Church of St. Michael (Berat)

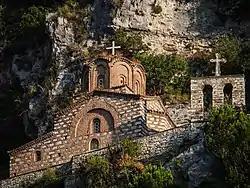
St. Michael's Church of Berat

The St. Michael's Church is a medieval Byzantine-era Albanian Orthodox Church outside the Kalaja district on a hilltop of the city of Berat of Southern Albania. As part of the Historic Centres of Berat and Gjirokastër UNESCO World Heritage Site, the church was possibly constructed in the fourteenth century and is dedicated to the archangel Michael.